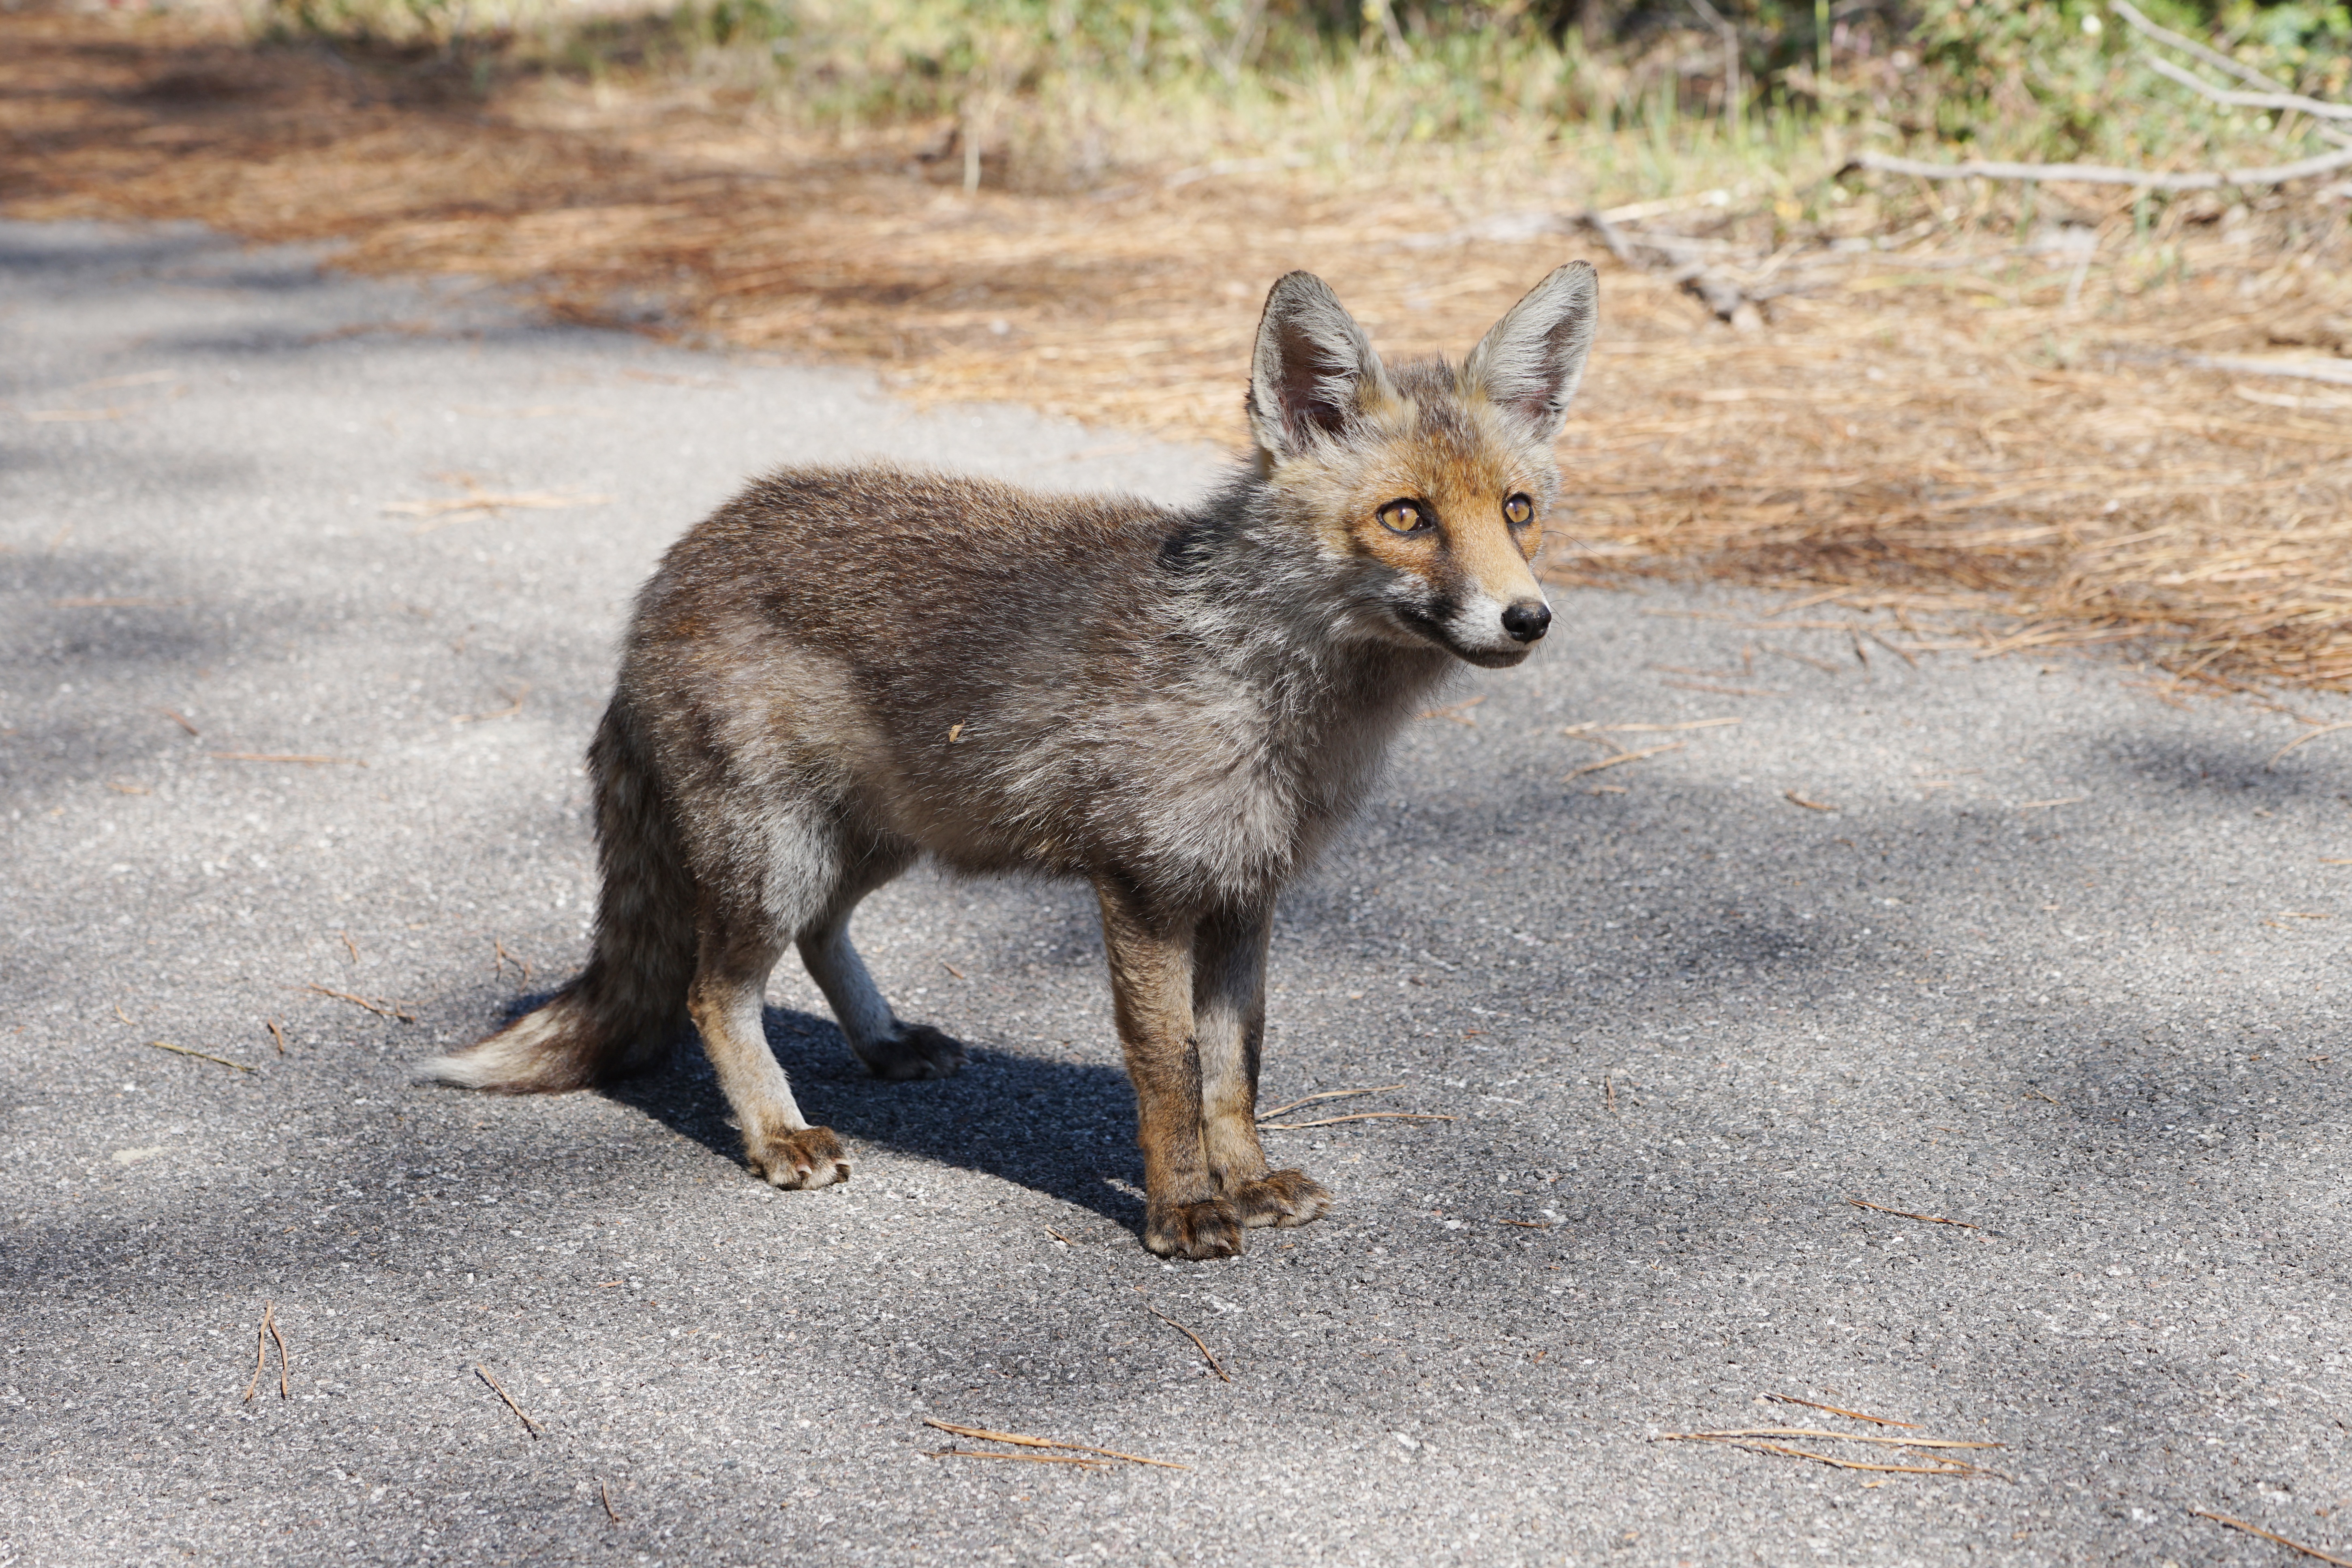
nature, sweet, puppy, cute, wildlife, mammal, fox, coyote, national park, fauna, red fox, wild animal, animals, vertebrate, creature, fuchs, wildlife photography, smart, jackal, dog like mammal, red wolf, kit fox, saarloos wolfdog, wolfdog, dhole, grey fox